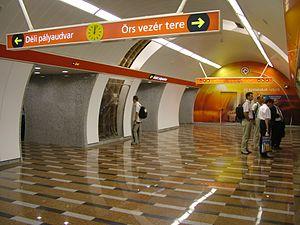
La ligne M2 du métro de Budapest est l'une des quatre lignes du réseau métropolitain budapestois. Elle fut mise en service en 1970 et achevée en 1972.